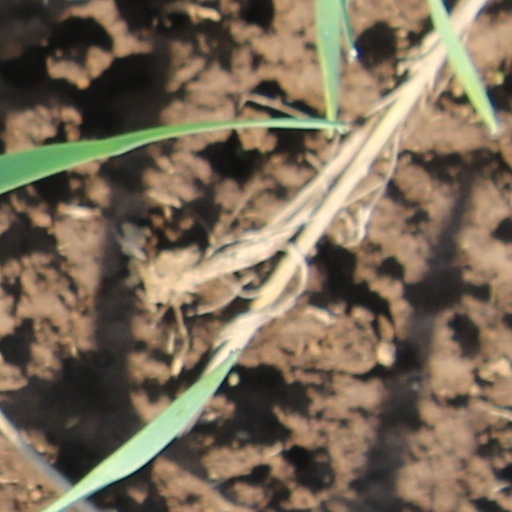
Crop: wheat